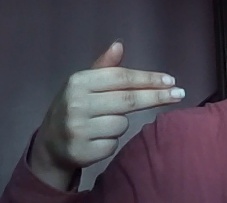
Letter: ghain